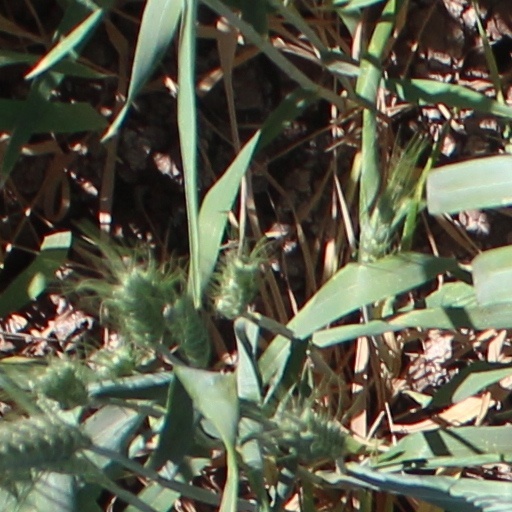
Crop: wheat